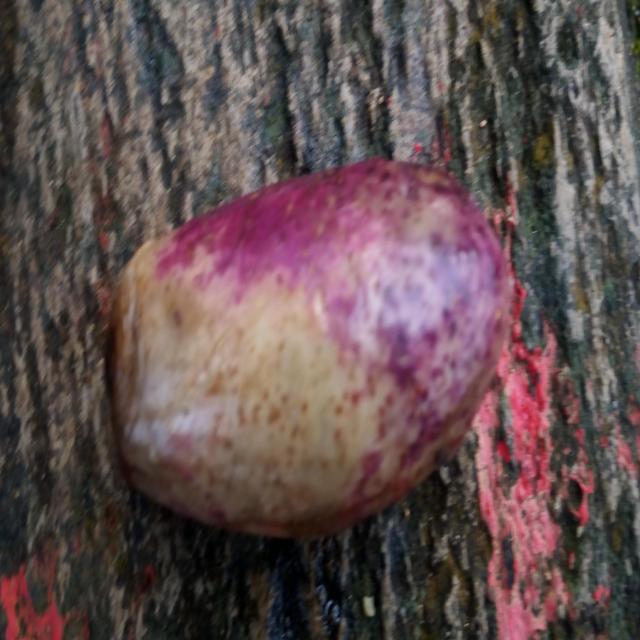
Plum grade: rotten